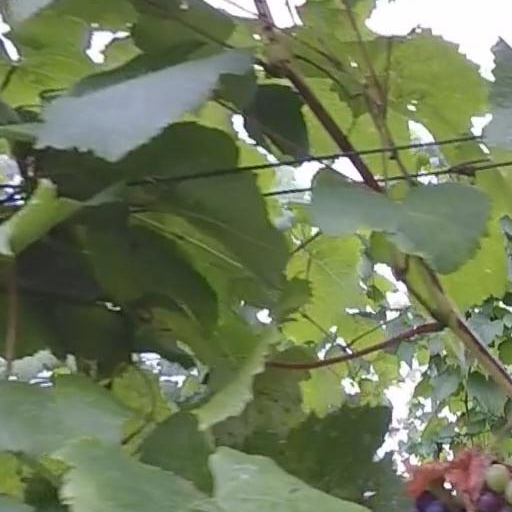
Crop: grape